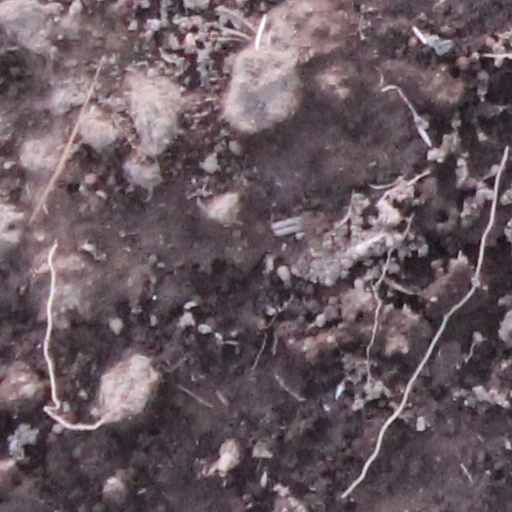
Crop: wheat